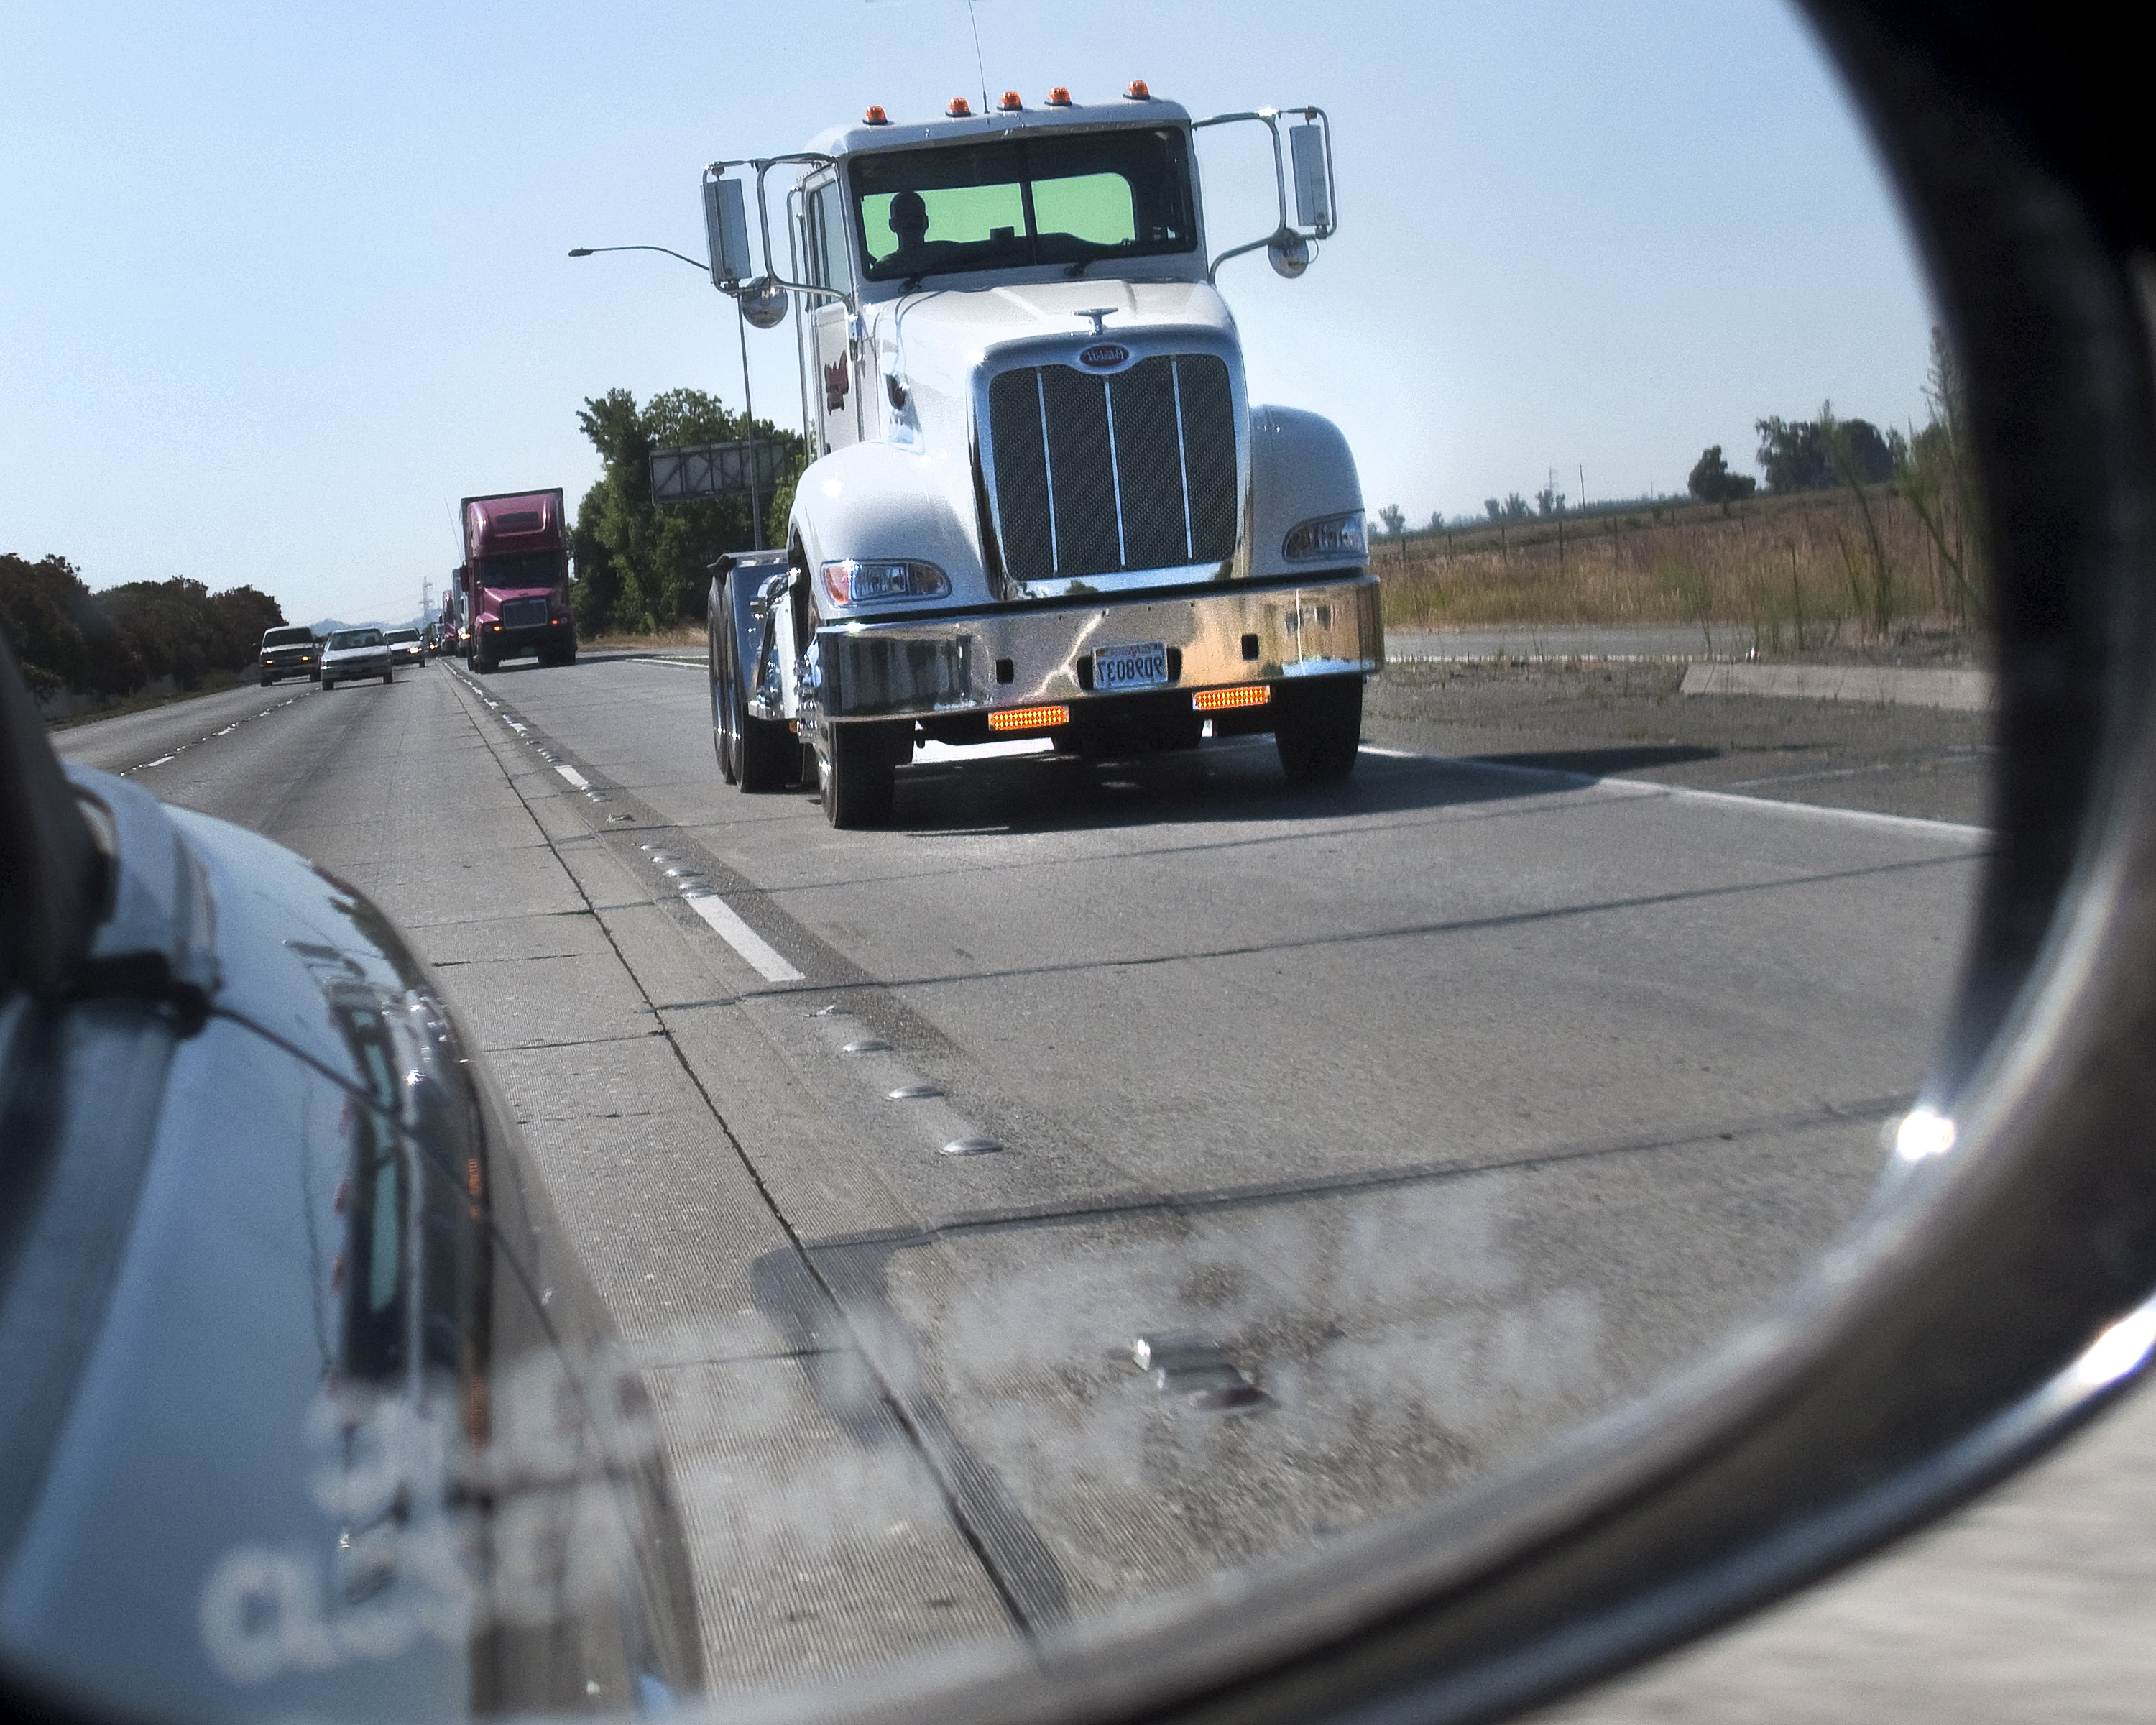
car, wheel, driving, asphalt, transport, truck, vehicle, bumper, automotive exterior